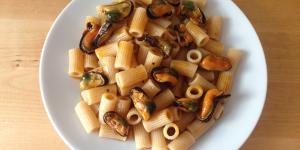
pasta con mejillones a la naranja